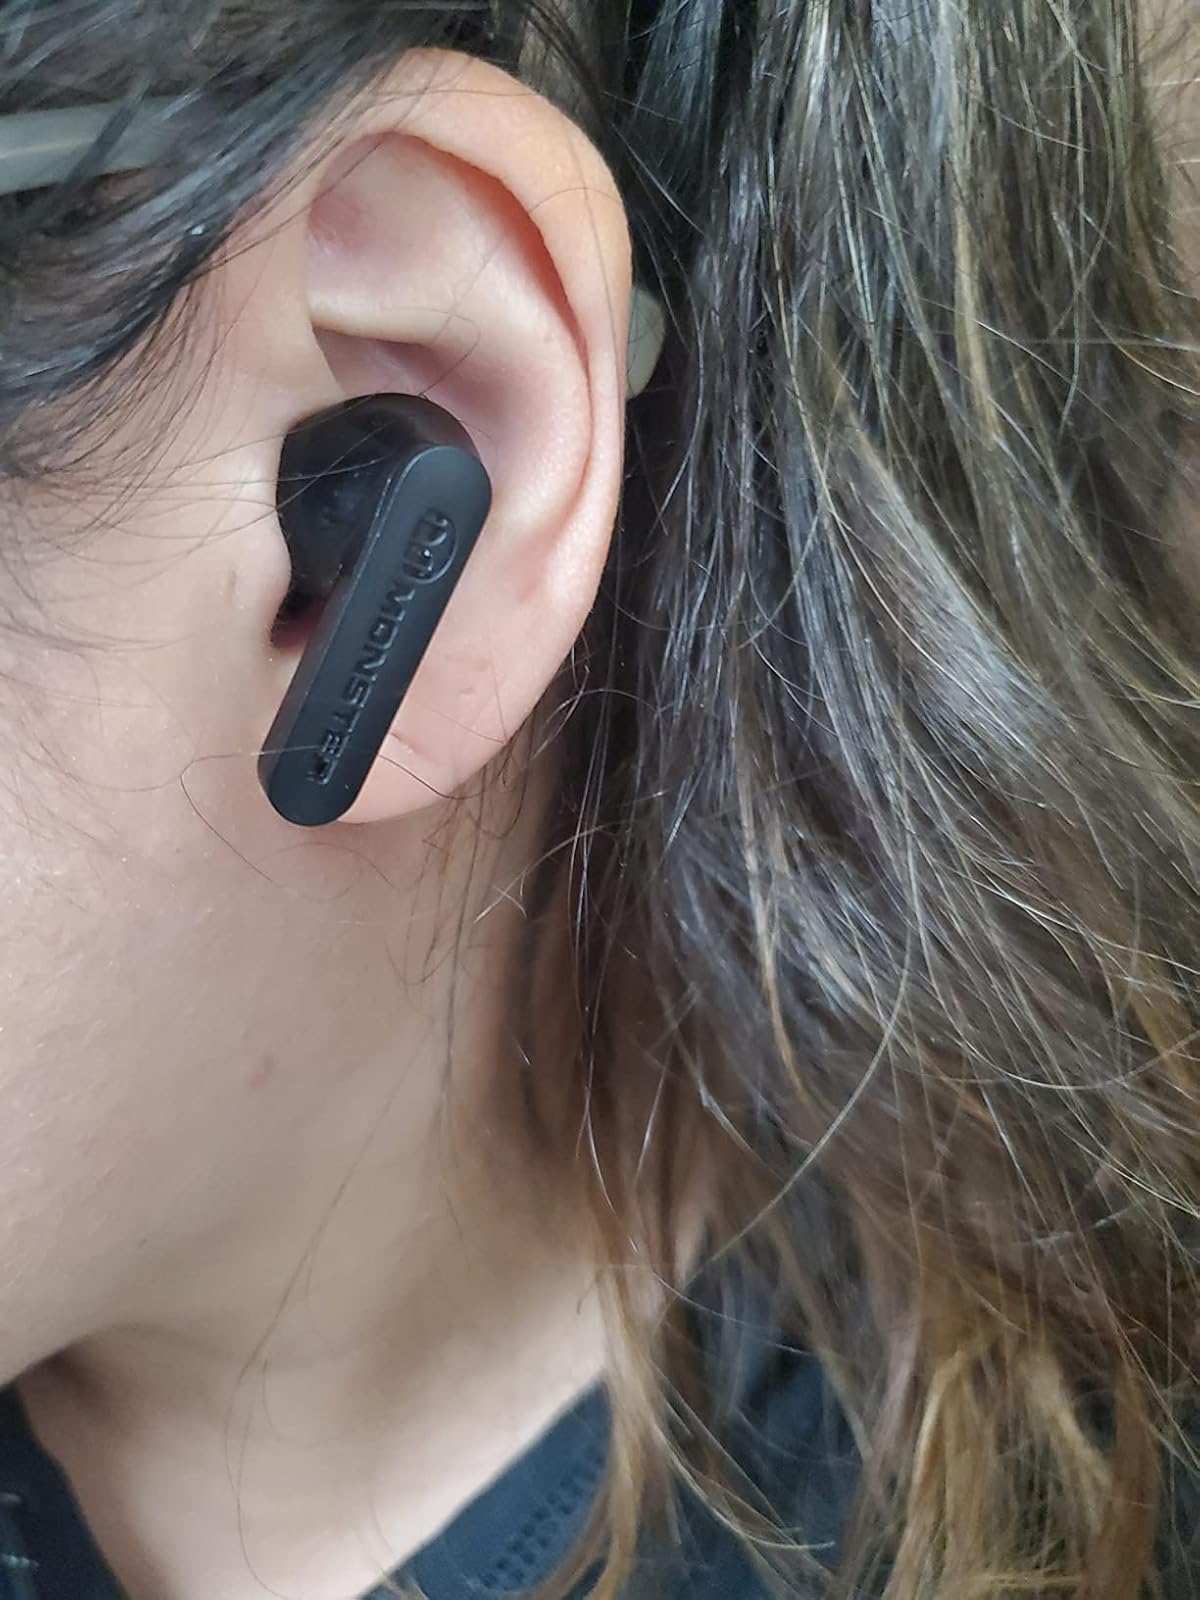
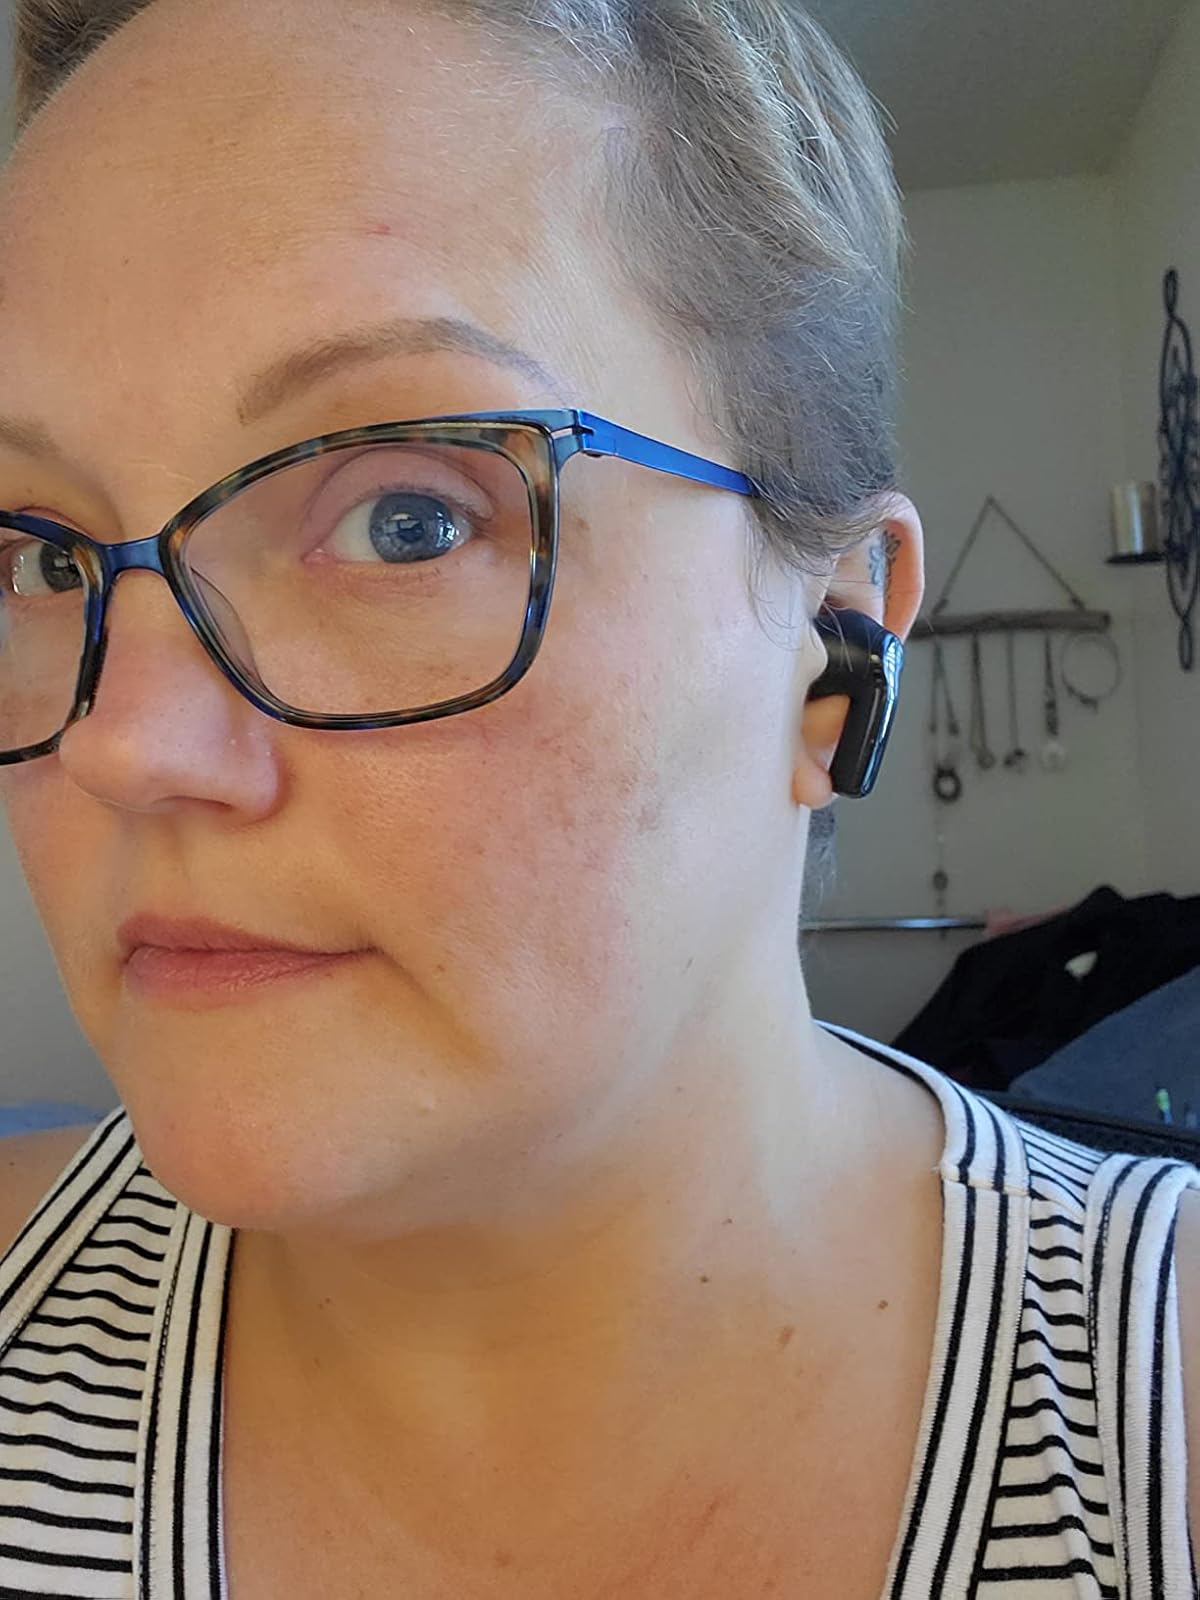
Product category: earbuds
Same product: no